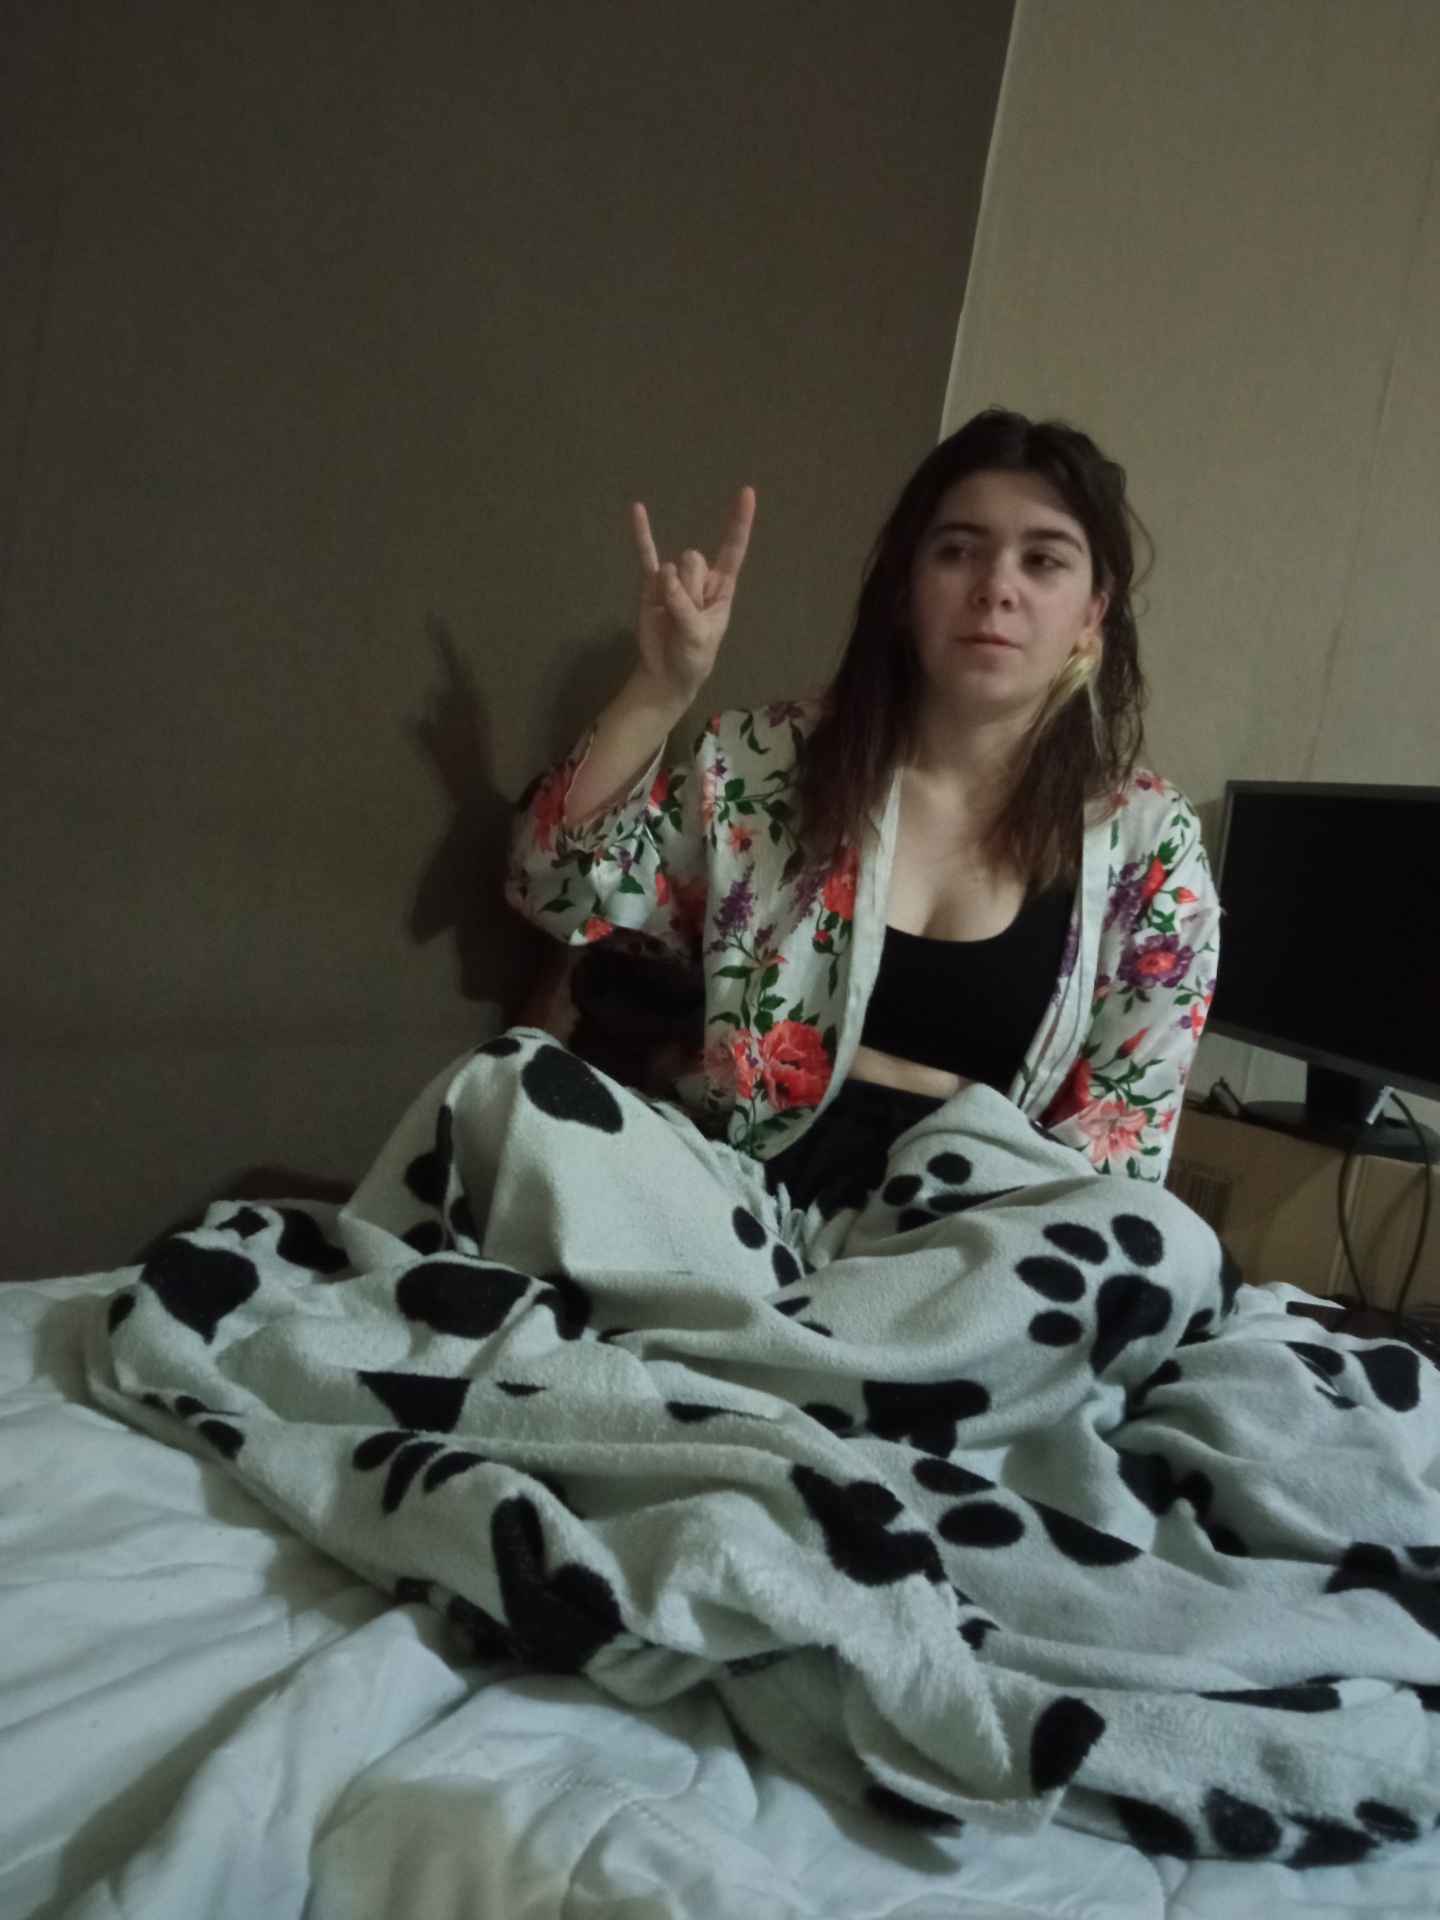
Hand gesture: rock